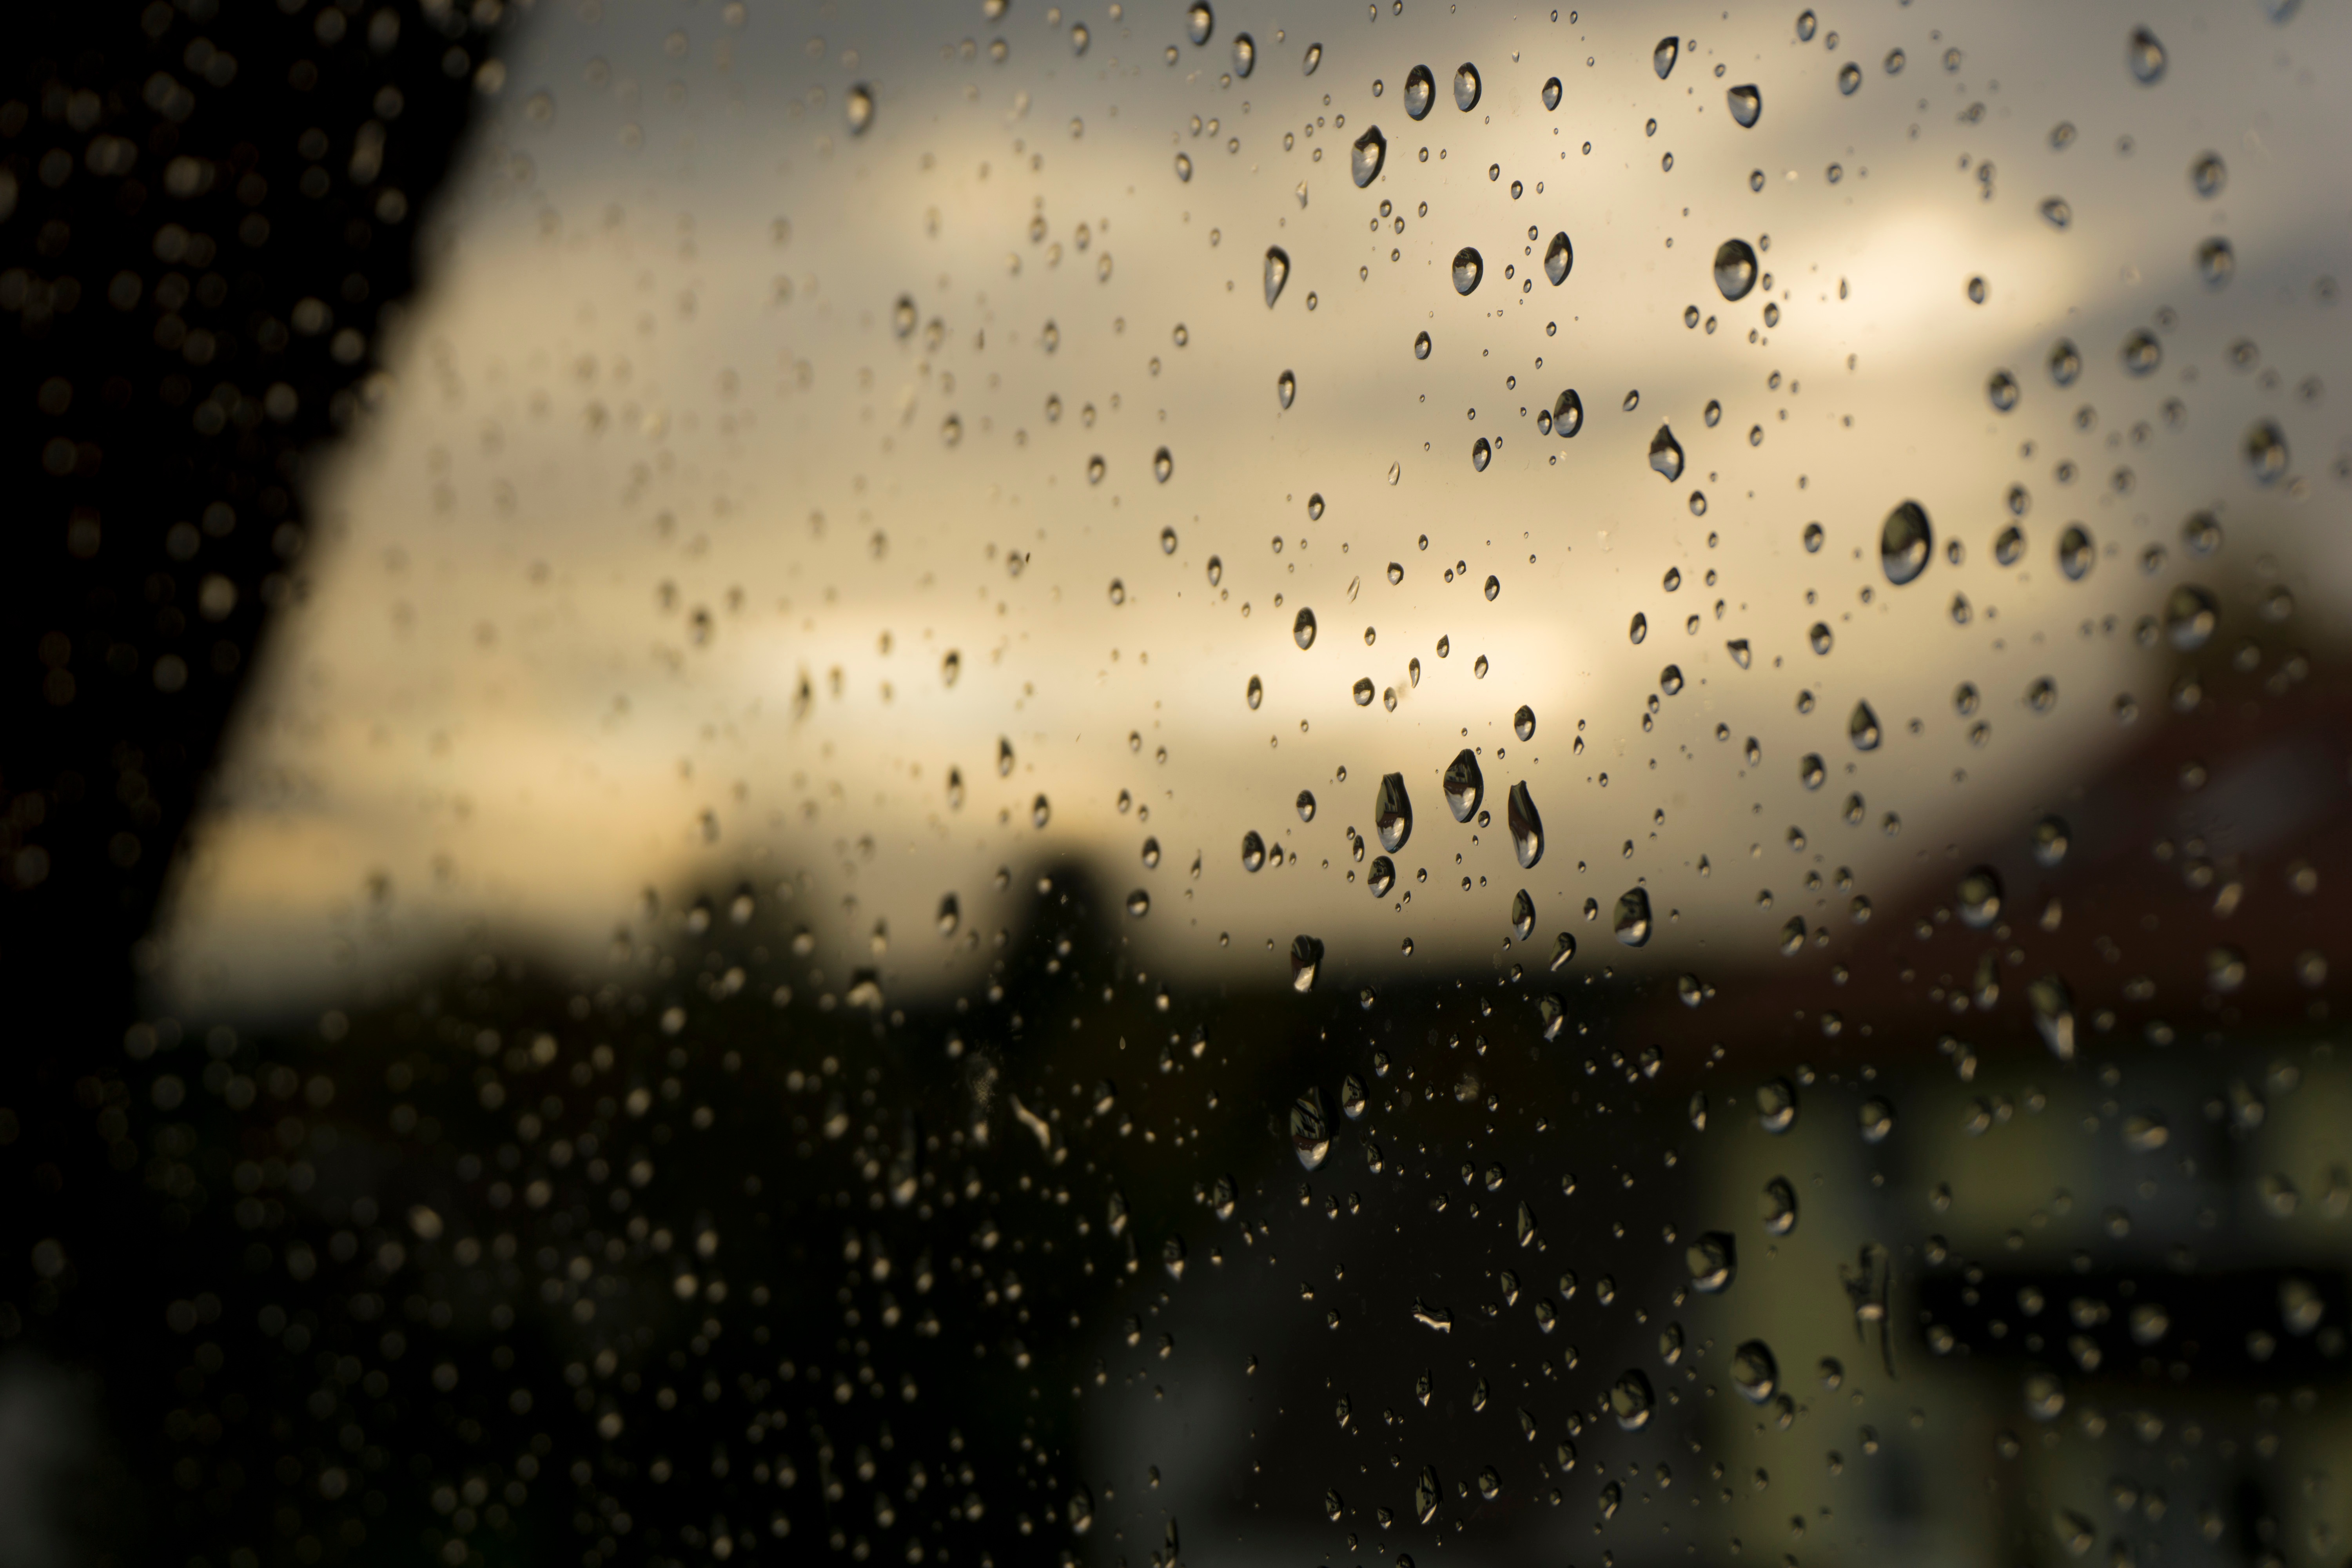
drop, sunlight, texture, rain, weather, darkness, close up, macro photography, atmosphere of earth